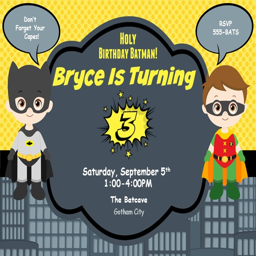
having a birthday party ? download this template for free invitations !